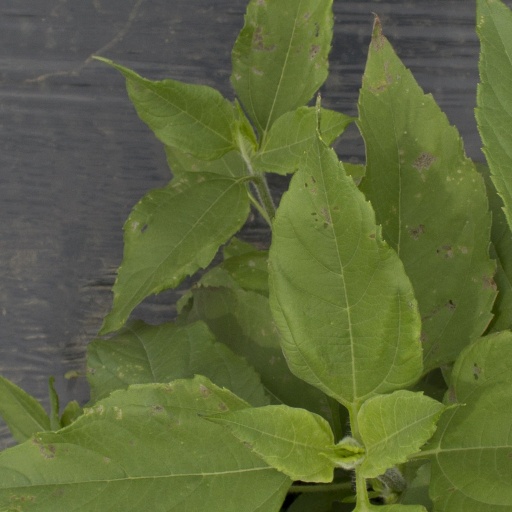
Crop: Jerusalem artichoke